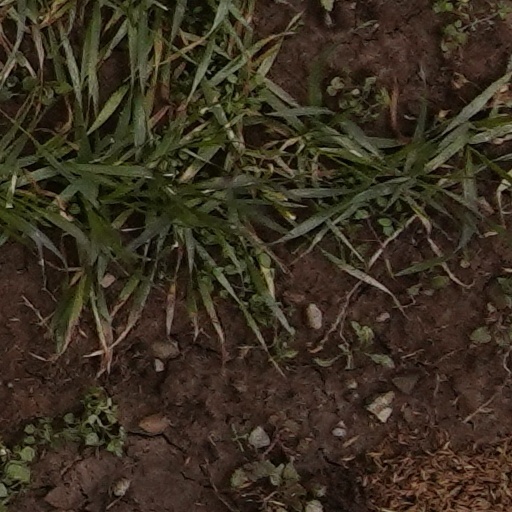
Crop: wheat